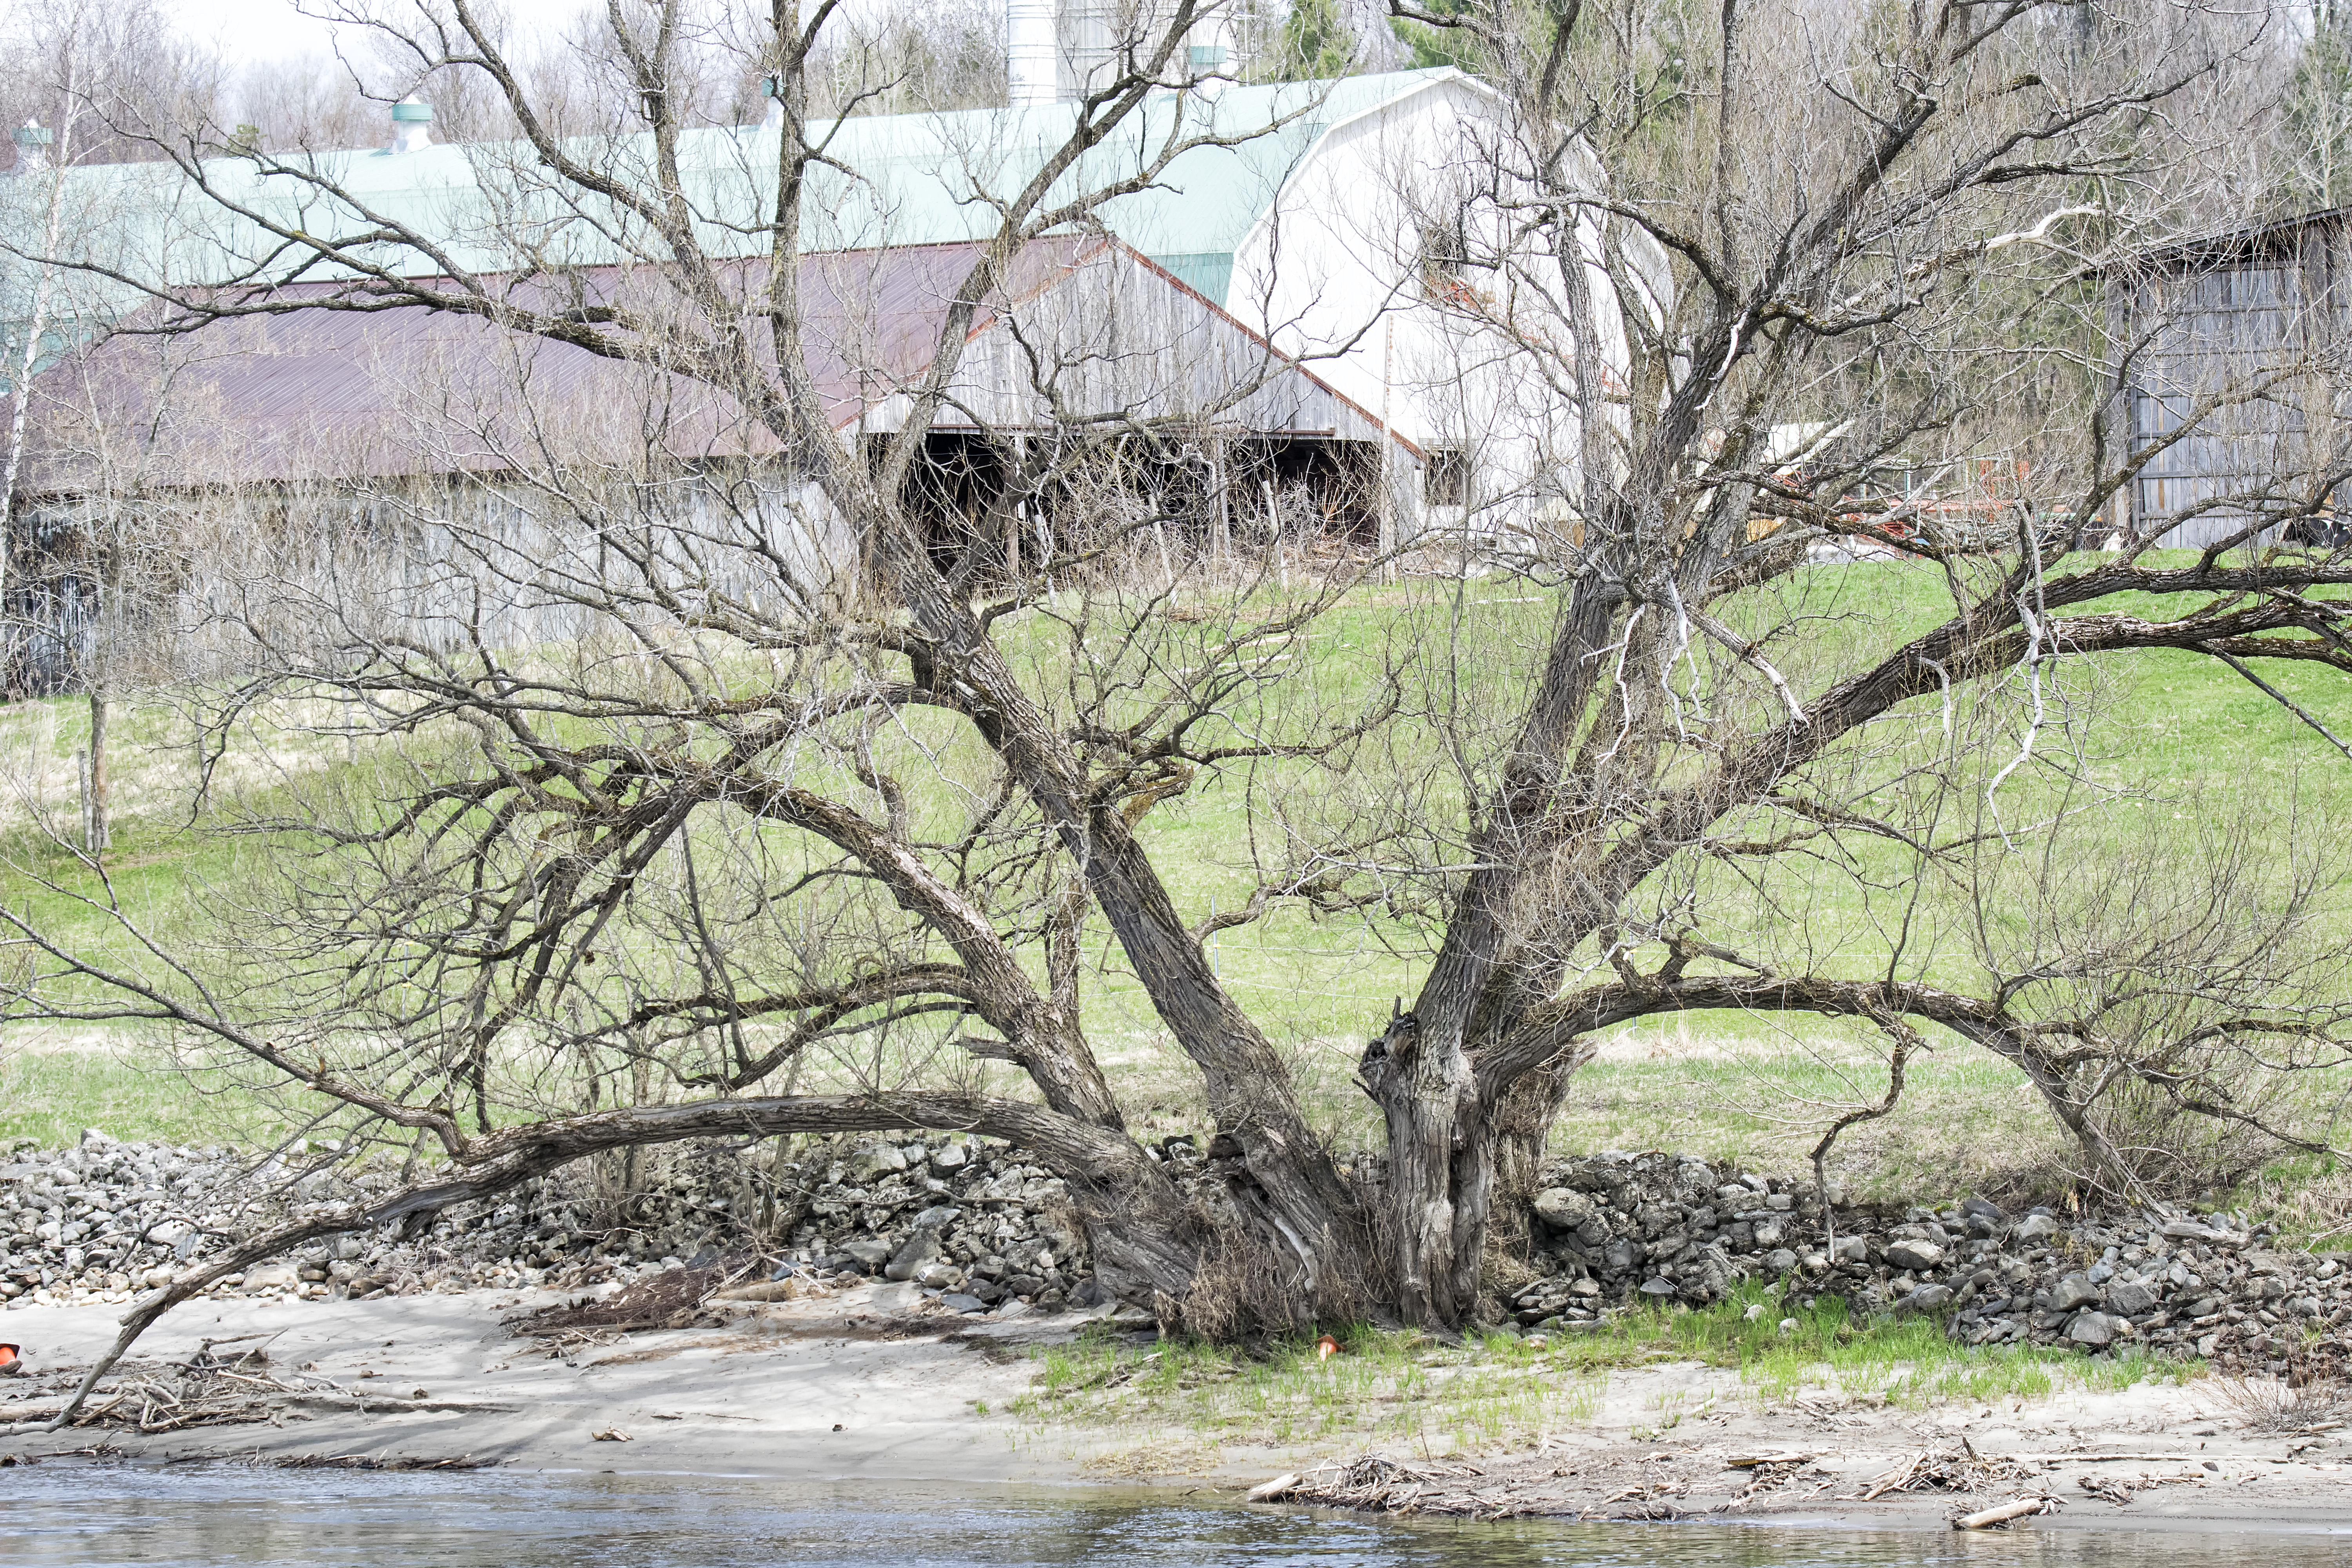
tree, nature, branch, flower, wildlife, canada, quebec, sherbrooke, woody plant